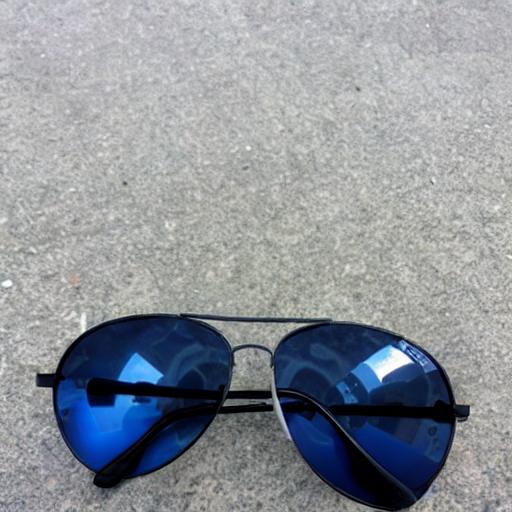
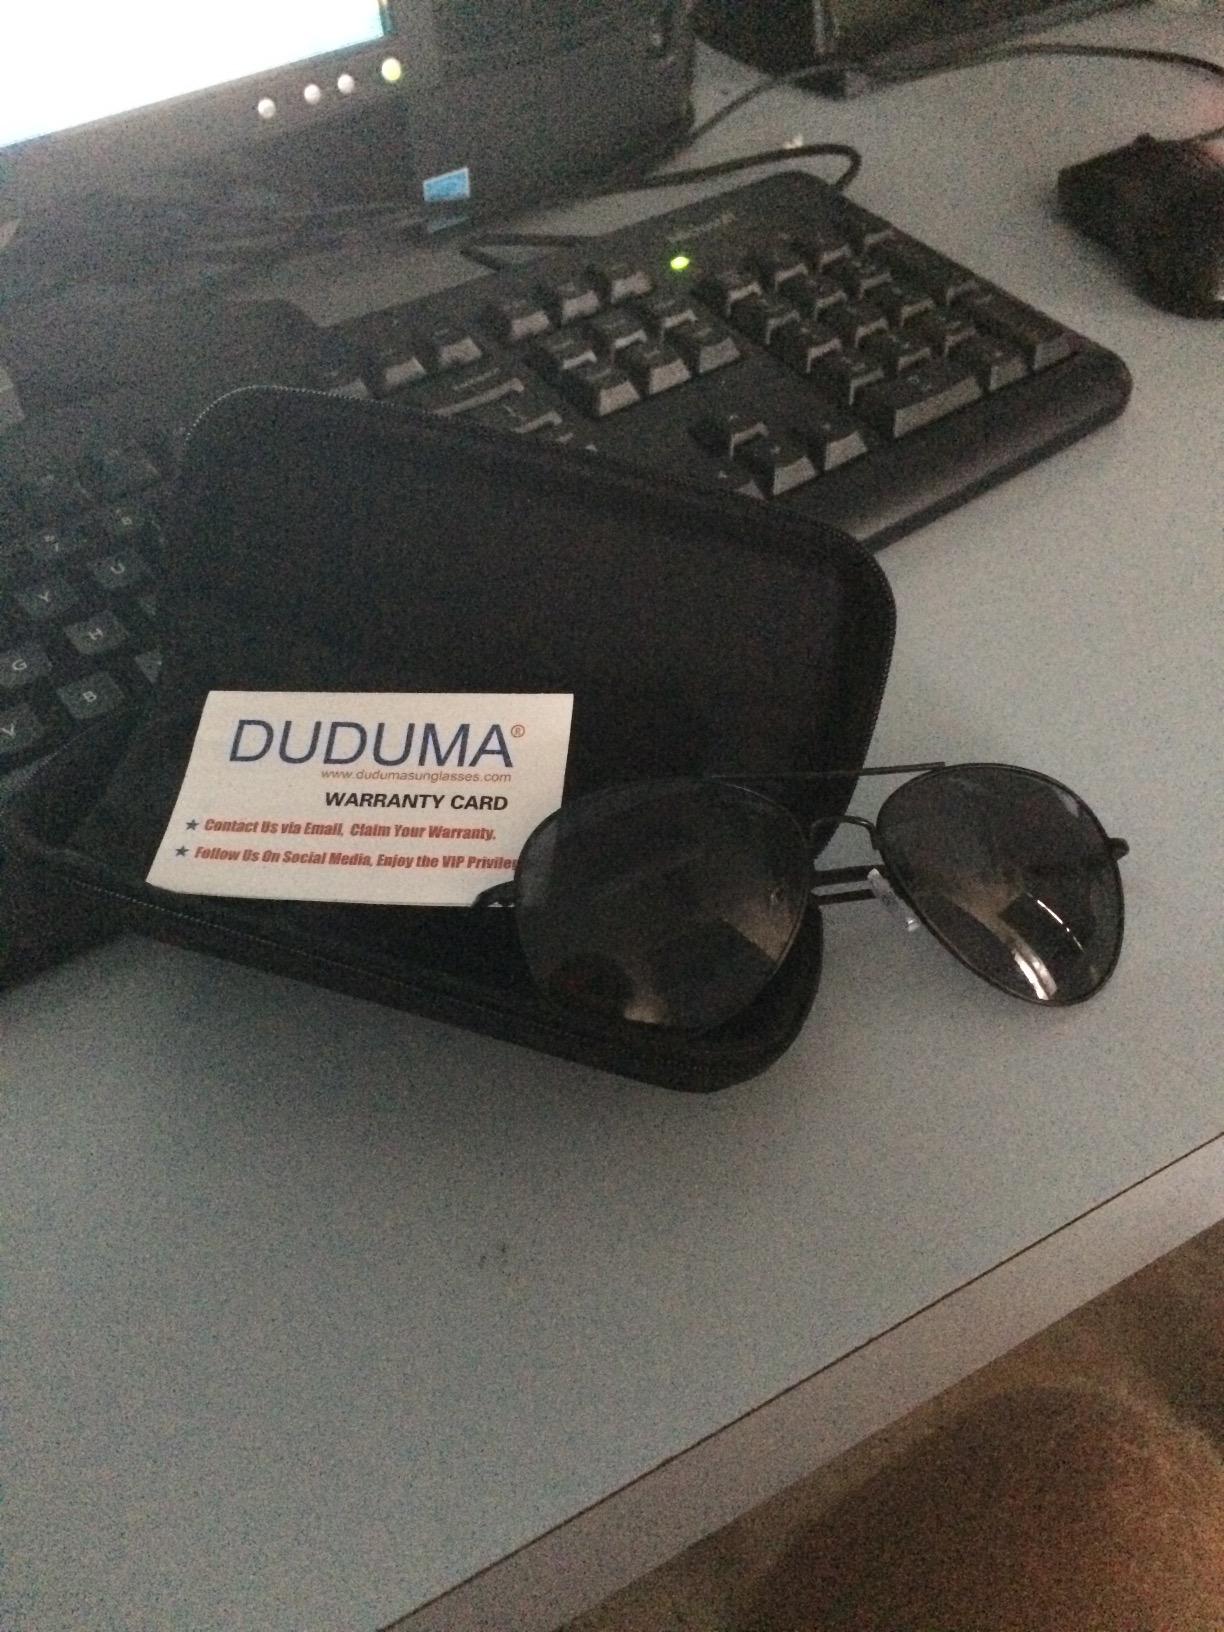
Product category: accessories_sunglasses
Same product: no